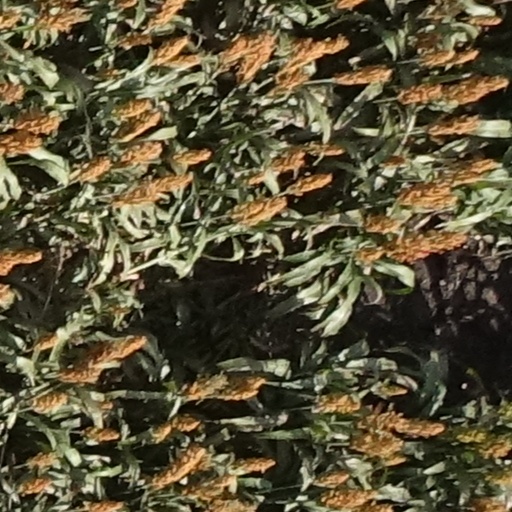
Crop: sorghum